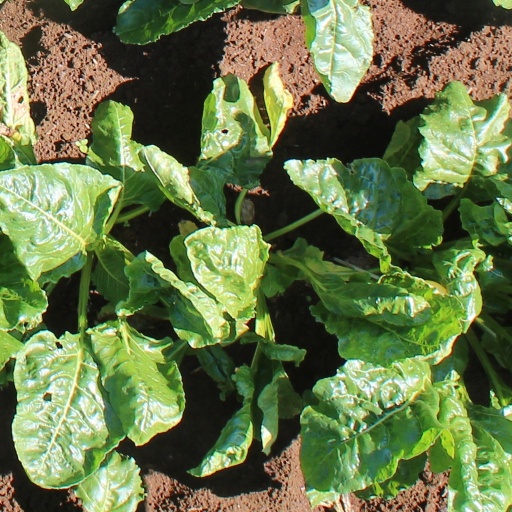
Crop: sugar beet